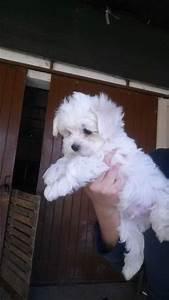
dog